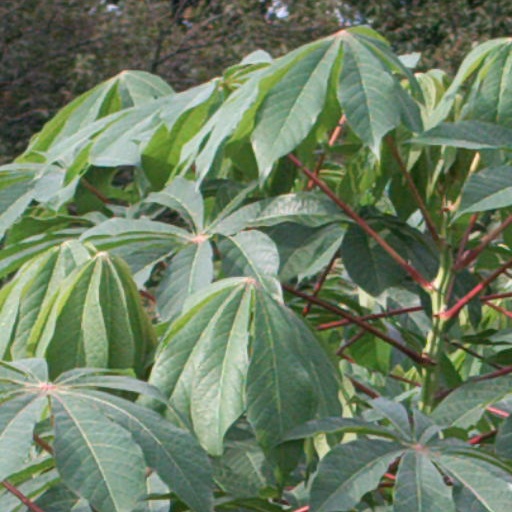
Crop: cassava